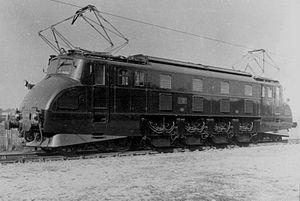
2D2 5500 est une série de locomotives électriques françaises construite sur une conception Brown Boveri qui fut en service de 1933 à 1980.